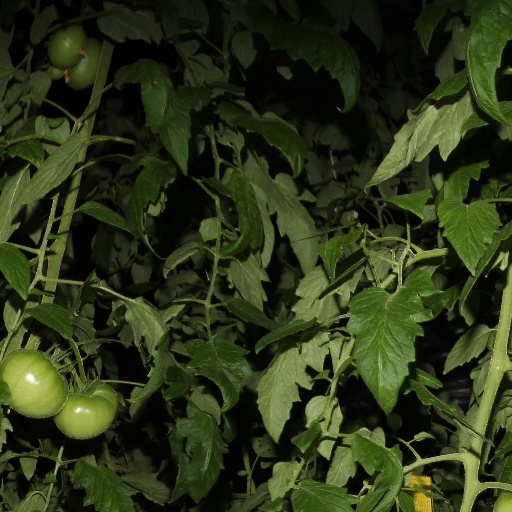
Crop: tomato